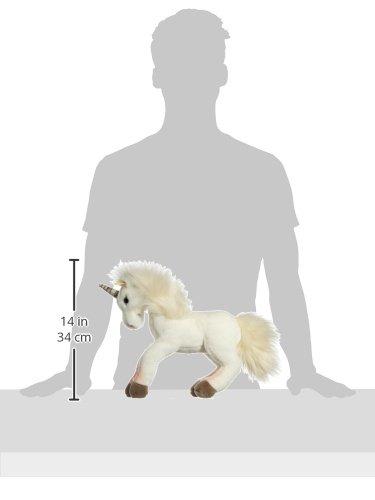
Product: Steiff Starly Dangling Unicorn Plush, White
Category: Toys & Games | Stuffed Animals & Plush Toys | Plush Puppets
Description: Great Condition.
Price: $62.37
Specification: ProductDimensions:13.8x5.1x4.7inches|ItemWeight:12ounces|ShippingWeight:12.6ounces(Viewshippingratesandpolicies)|DomesticShipping:ItemcanbeshippedwithinU.S.|InternationalShipping:Thisitemisnoteligibleforinternationalshipping.LearnMore|ASIN:B0037UZVV8|Itemmodelnumber:015045|Manufacturerrecommendedage:24monthsandup